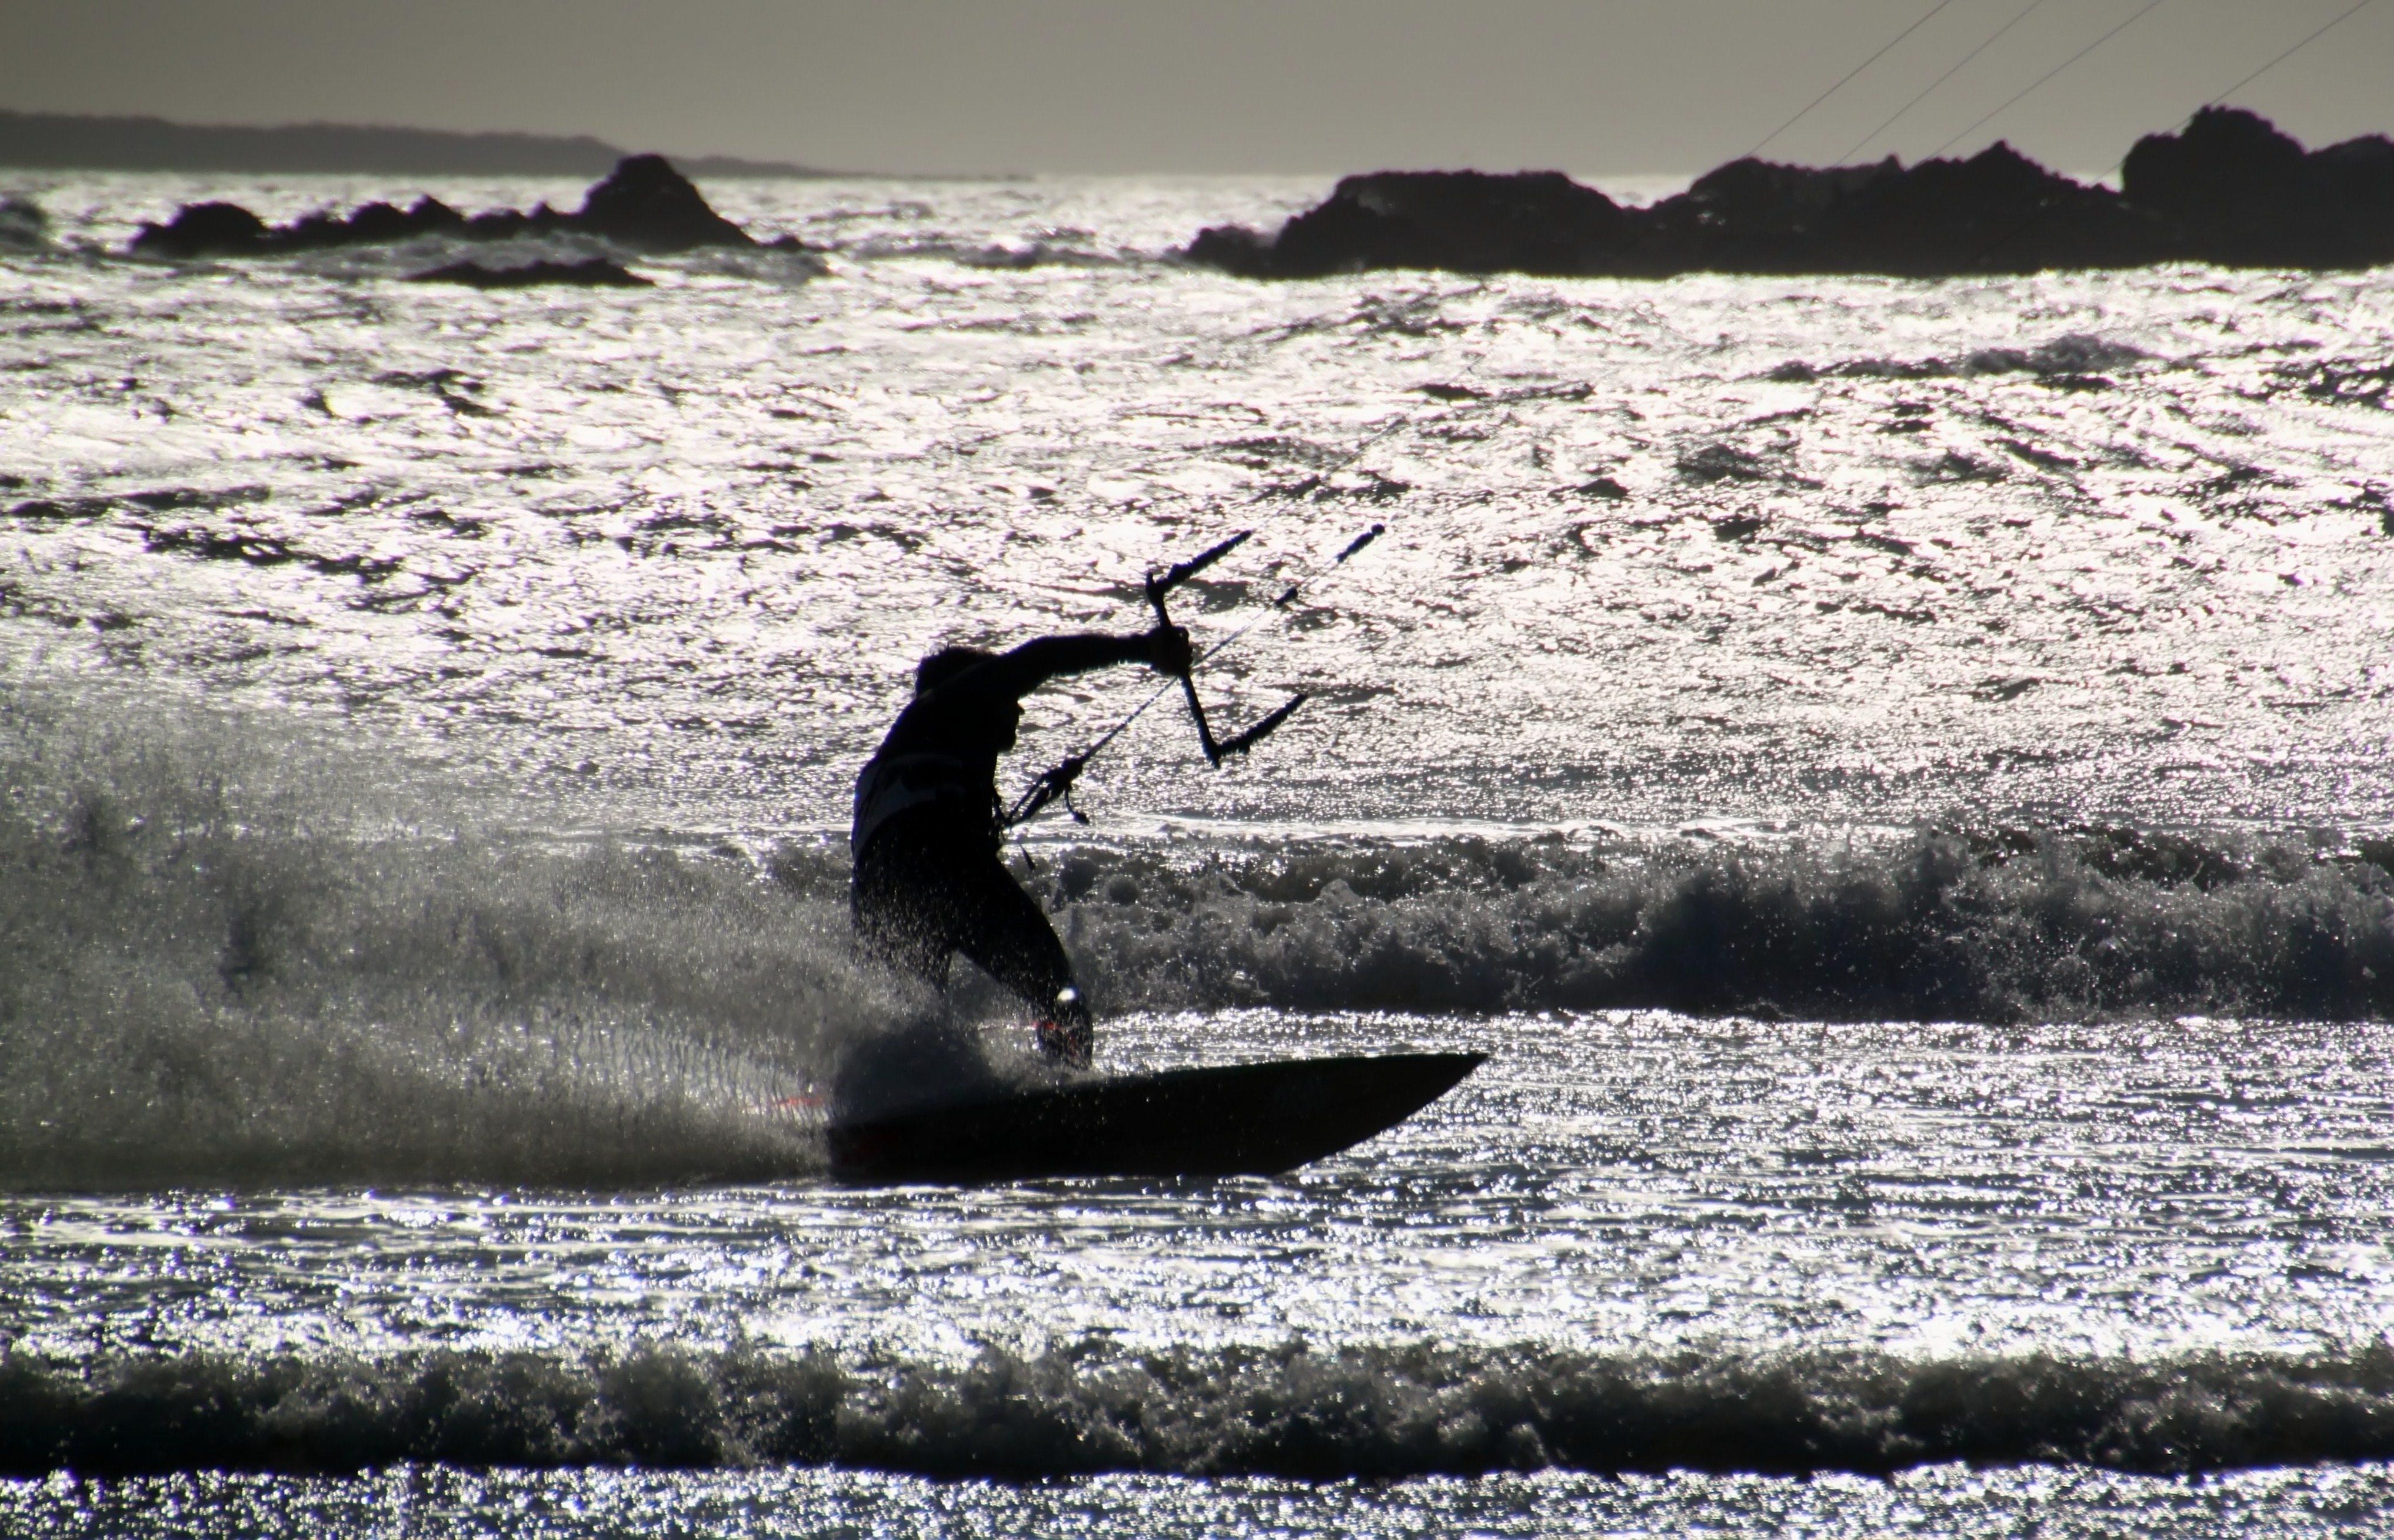
beach, sea, coast, water, ocean, snow, light, sport, wave, wind, surfer, surf, surfing, surfboard, monochrome, extreme sport, wind power, sports, dynamic, atlantic, kitesurfing, pleasure, swell, south africa, water sports, back light, kitesurfer, cape town, water sport, kite surfing, recreational sports, windsport, kite surf, wind surfing, trend sports, wind wave, boardsport, surfing equipment and supplies, surface water sports, bloubergstrand, africa silhouette